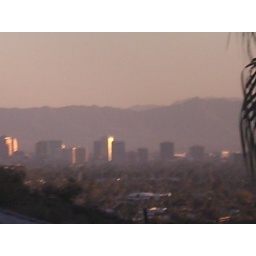
Zoom in picture from kitchen window